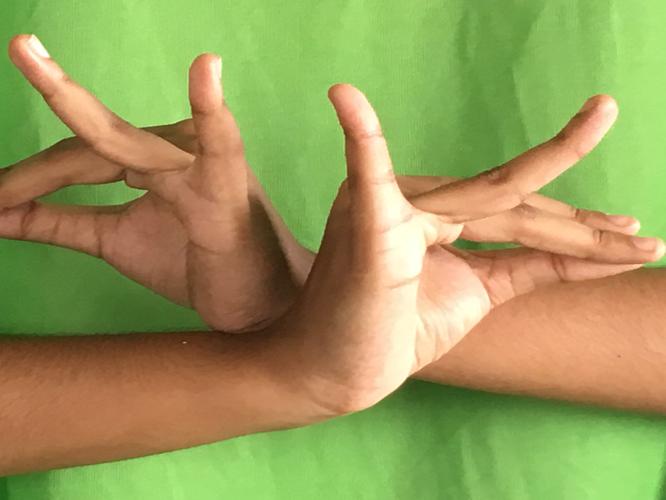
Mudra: Katakavardhana
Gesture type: double_hand